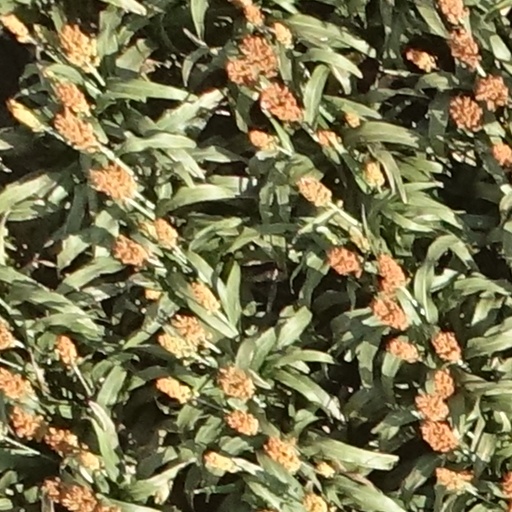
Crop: sorghum